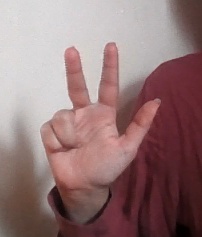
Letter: al